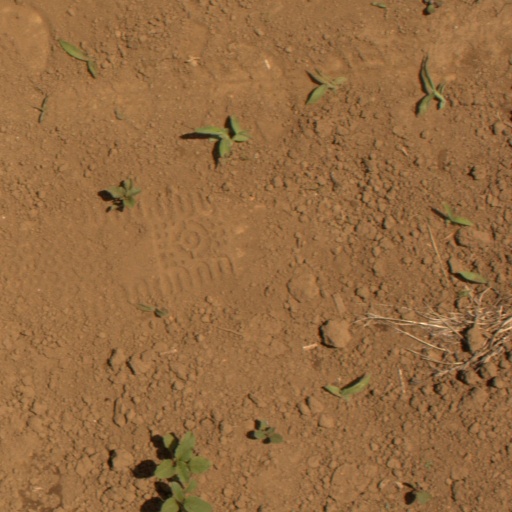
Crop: Jerusalem artichoke